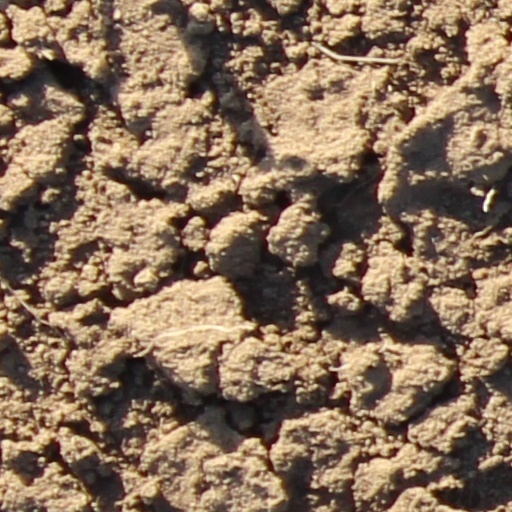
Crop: wheat